Svencelė oil field

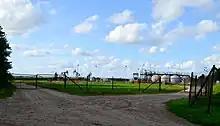
Svencelė oil field infrastructure

The Svencelė oil field, also known as the Sakučiai-5 oil field, is an oil field in the Gargždai Oil Block, Klaipėda District Municipality. Svencelė oil field is located 900 m from and peat fields and bordering Svencelė Meadows Nature Reserve in the west.